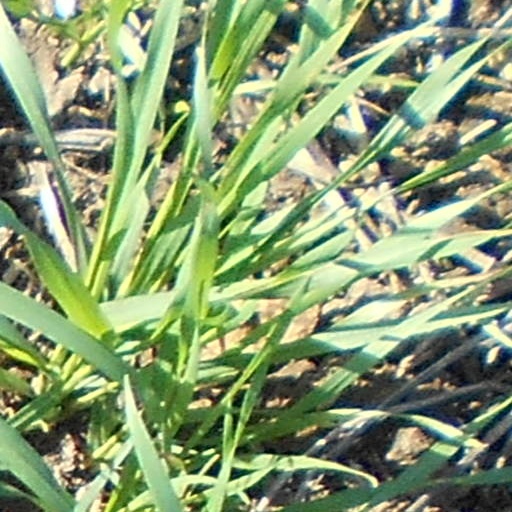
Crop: wheat